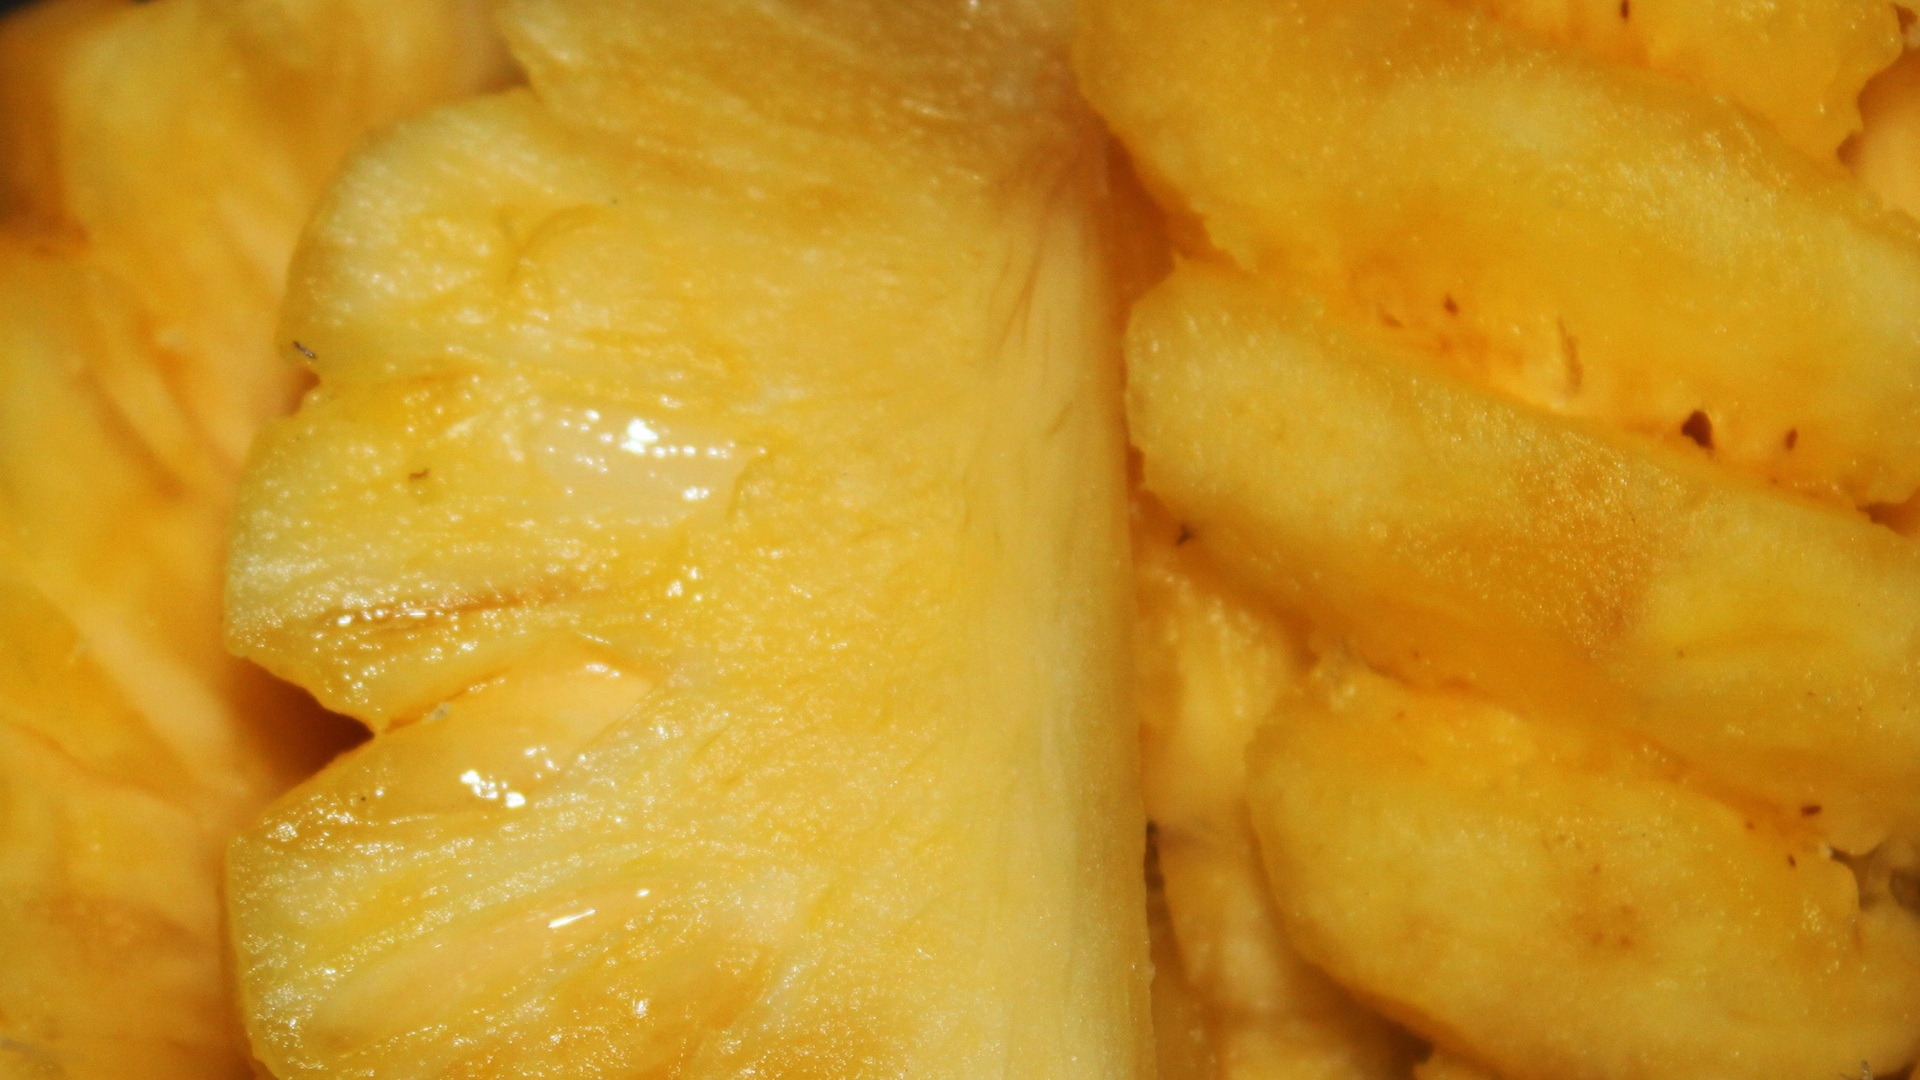
plant, fruit, dish, food, produce, fresh, pineapple, juice, fresh fruit, flowering plant, ananas, junk food, land plant, cooking plantain